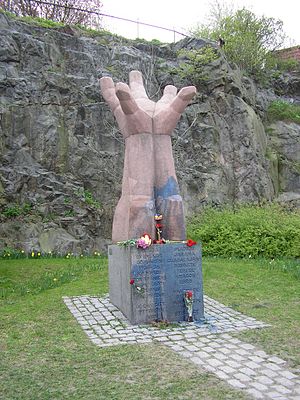
Internationale brigader / Mindesmærker over brigadisterne
De Internationale Brigader er fællesbetegnelsen for de republikanske militærenheder, som bestod af frivillige fra andre lande, som kæmpede i Den Spanske Borgerkrig. De kæmpede imod de spanske nationalister, ledet af Franco, som blev støttet af, tropper fra Nazi-Tyskland og det fascistiske Italien. De danske deltagere i brigaderne kaldes spaniensfrivillige. Det vurderes, at ca. 32.000 personer fra angiveligt 53 lande kæmpede i De Internationale Brigader.